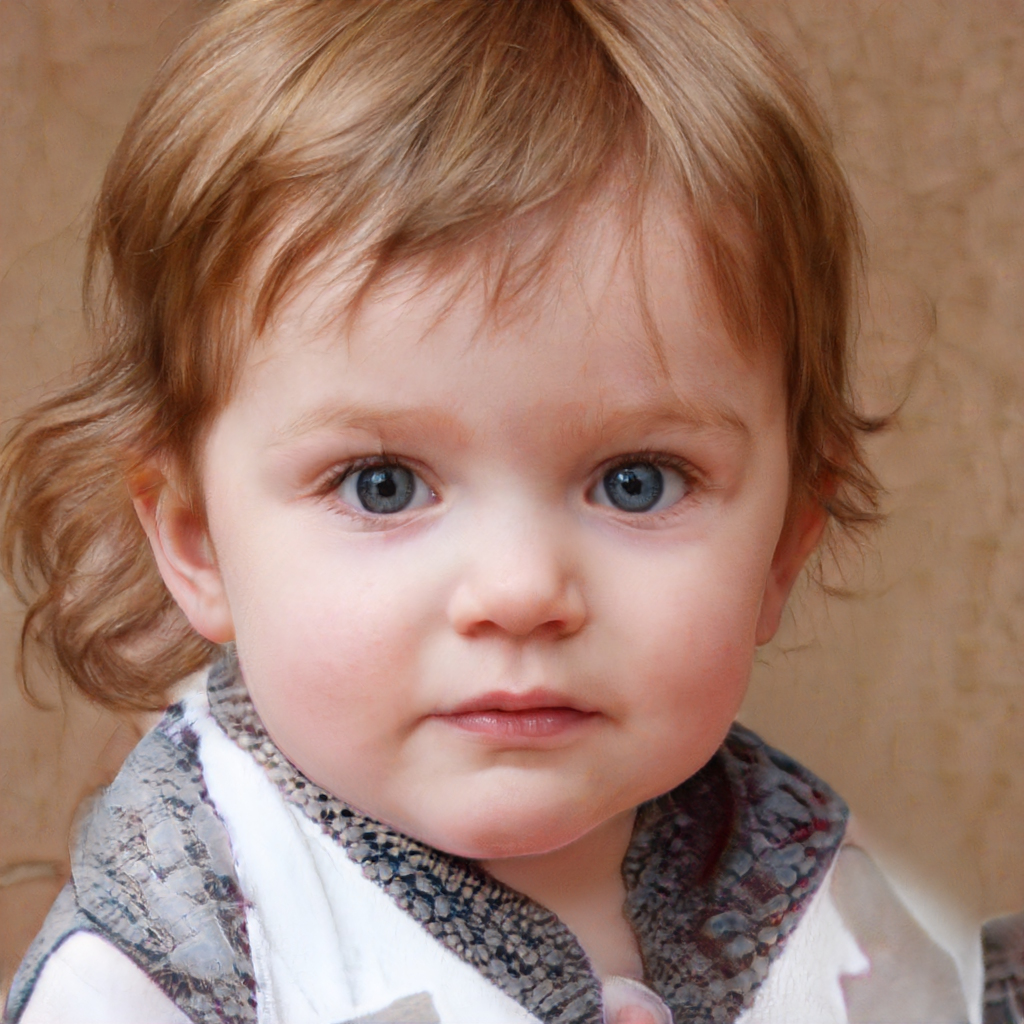
Gender: Female